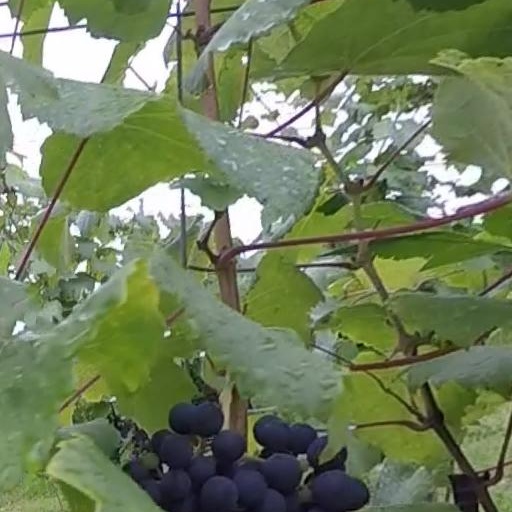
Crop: grape